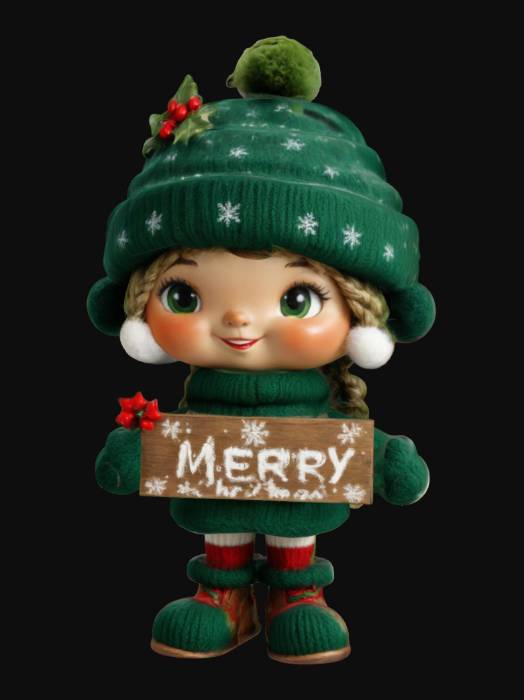
미적 점수 (1~10점): 8